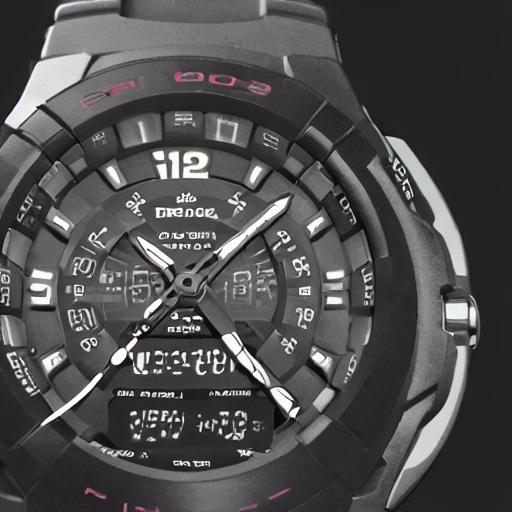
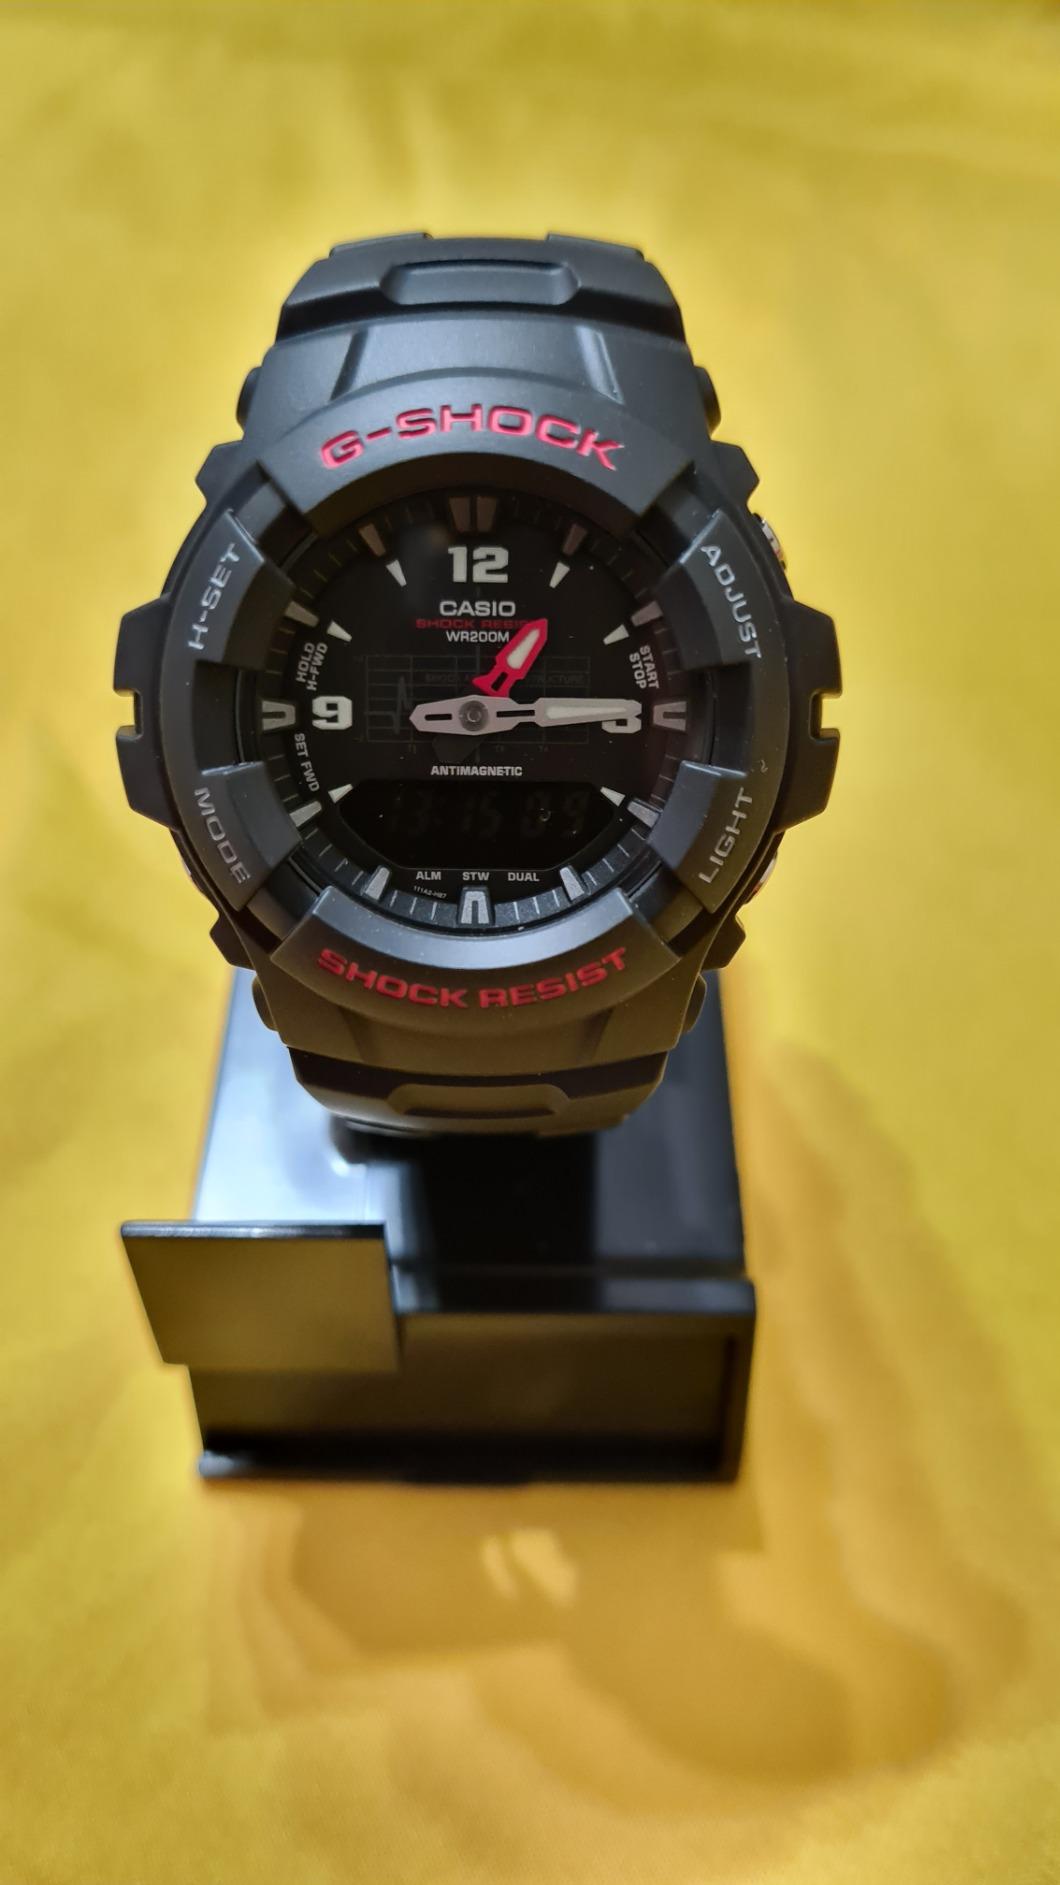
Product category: accessories_watch
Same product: no